Disi Water Conveyance

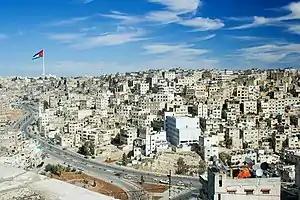
The water will be used to meet growing demand from Jordan's capital, Amman.

The project proposed by the Jordanian government will pump of water per year from 55 wells in the aquifer. However, a total of 64 wells will be drilled, the extra wells to be used as piezometers to measure the elevation of the water. Nine of the 55 water producing wells will be used in emergencies only. The wells producing water will be drilled deep while the piezometers will be drilled to a depth of . The plan is to pump the piezometer wells for 25 years, according to the project leader.